Nancy L. Garcia

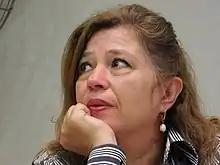
Nancy Lopes Garcia

Nancy Lopes Garcia is Professor of Statistics at University of Campinas in Brazil. Her research interests include modeling of and inference for spatial point processes, chains of infinite or variable memory, and inference for functional data.